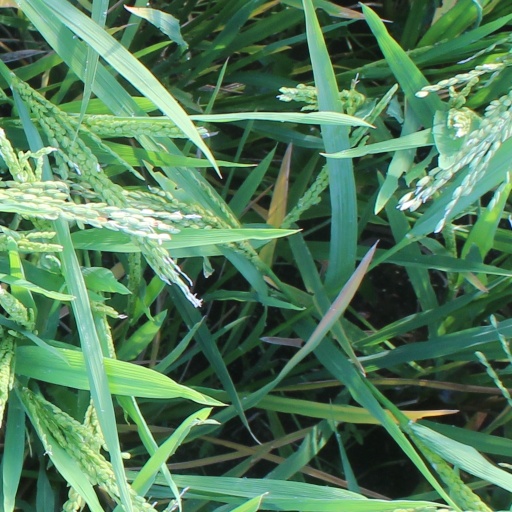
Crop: rice